Holborn Theatre

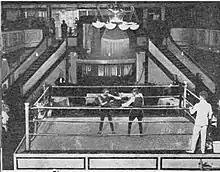
A boxing match in the Holborn Stadium c1905

At various times the theatre was known as: The New Royal Amphitheatre (1867); the Royal Amphitheatre and Circus (1867); the Grand Cirque & Amphitheatre (1873); the National Amphitheatre (1873); Newsome's Circus (1874); the Holborn Amphitheatre (1874) - under the management of John Hollingshead; the Grand Central Skating Rink (1876-7); Hamilton's Royal Amphitheatre (1878); the Royal Connaught Theatre (1879); the Alcazar Theatre (1882); The International Theatre (1883), and the Holborn Theatre (1884). The venue ceased to perform live theatre in 1886, after which it was variously called The West Central Hall; Holborn Stadium, the National Sporting Club and The Stadium Club. It was here at the Holborn Stadium in 1907 during the Tommy Burns-Gunner Moir fight that Eugene Corri became the first British referee to officiate inside the boxing ring, while as The Stadium Club the venue became a popular boxing venue and was the setting for a match in Hitchcock's film "The Ring" (1927), although the scene was probably filmed on a set at Elstree Studios.